Robert Watts (artist)

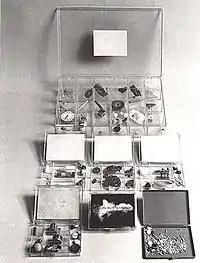
A number of versions of the "Flux Timekit", 1967, by Robert Watts, collecting together objects that exist in different time scales.

Watts' friendship with Maciunas was cemented when the latter was confined to a hospital bed throughout May 1963. To cheer him up, Watts sent him "Hospital Events". Maciunas enjoyed the piece so much that he published it as an early "Fluxbox"; many of Watts' contemporary event cards were subsequently included in "Fluxus 1", 1963, Maciunas' first year box compiling works by the members of the international avant-garde.